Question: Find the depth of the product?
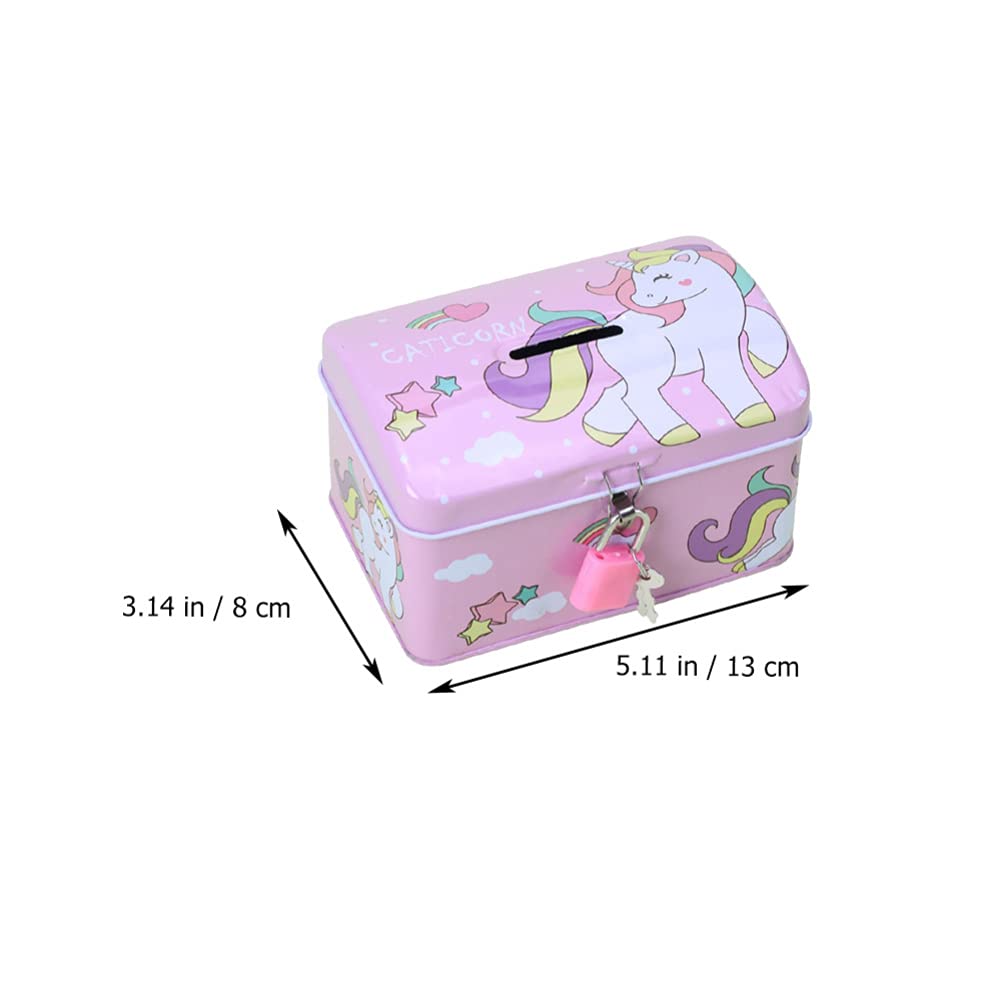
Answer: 5.111 inch